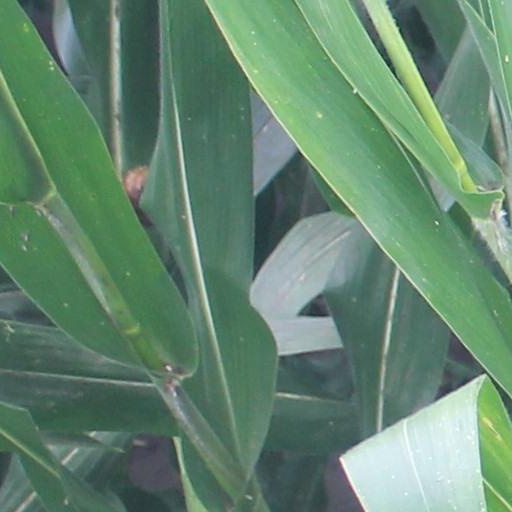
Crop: maize; corn